Married to the Army: Alaska

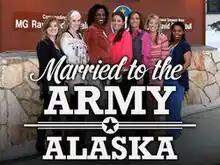

Married to the Army: Alaska is an American reality television series that follows the lives of seven military wives living in Alaska. The series premiered on Oprah Winfrey Network on Sunday November 18, 2012 at 10/9c.